Raeapteek

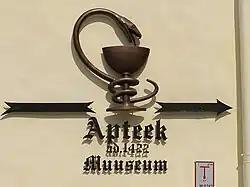
Sign of the Raeapteek

Historians have not been able to determine when exactly the pharmacy opened, but the oldest records available show that the Raeapteek was already on its third owner in 1422. Some scholars consider the opening year to be 1415.